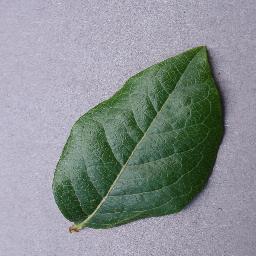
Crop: blueberry
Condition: healthy